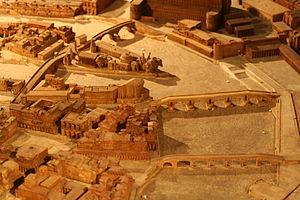
Ponts de Rome (de droite à gauche